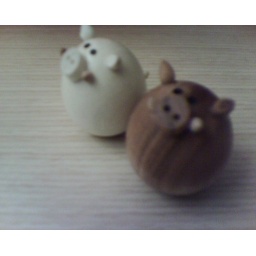
Cute wooden pigs in my coworkers office.